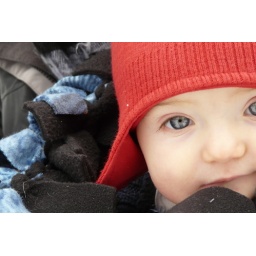
I like the pale skin and red hat against his dark blanket and background.